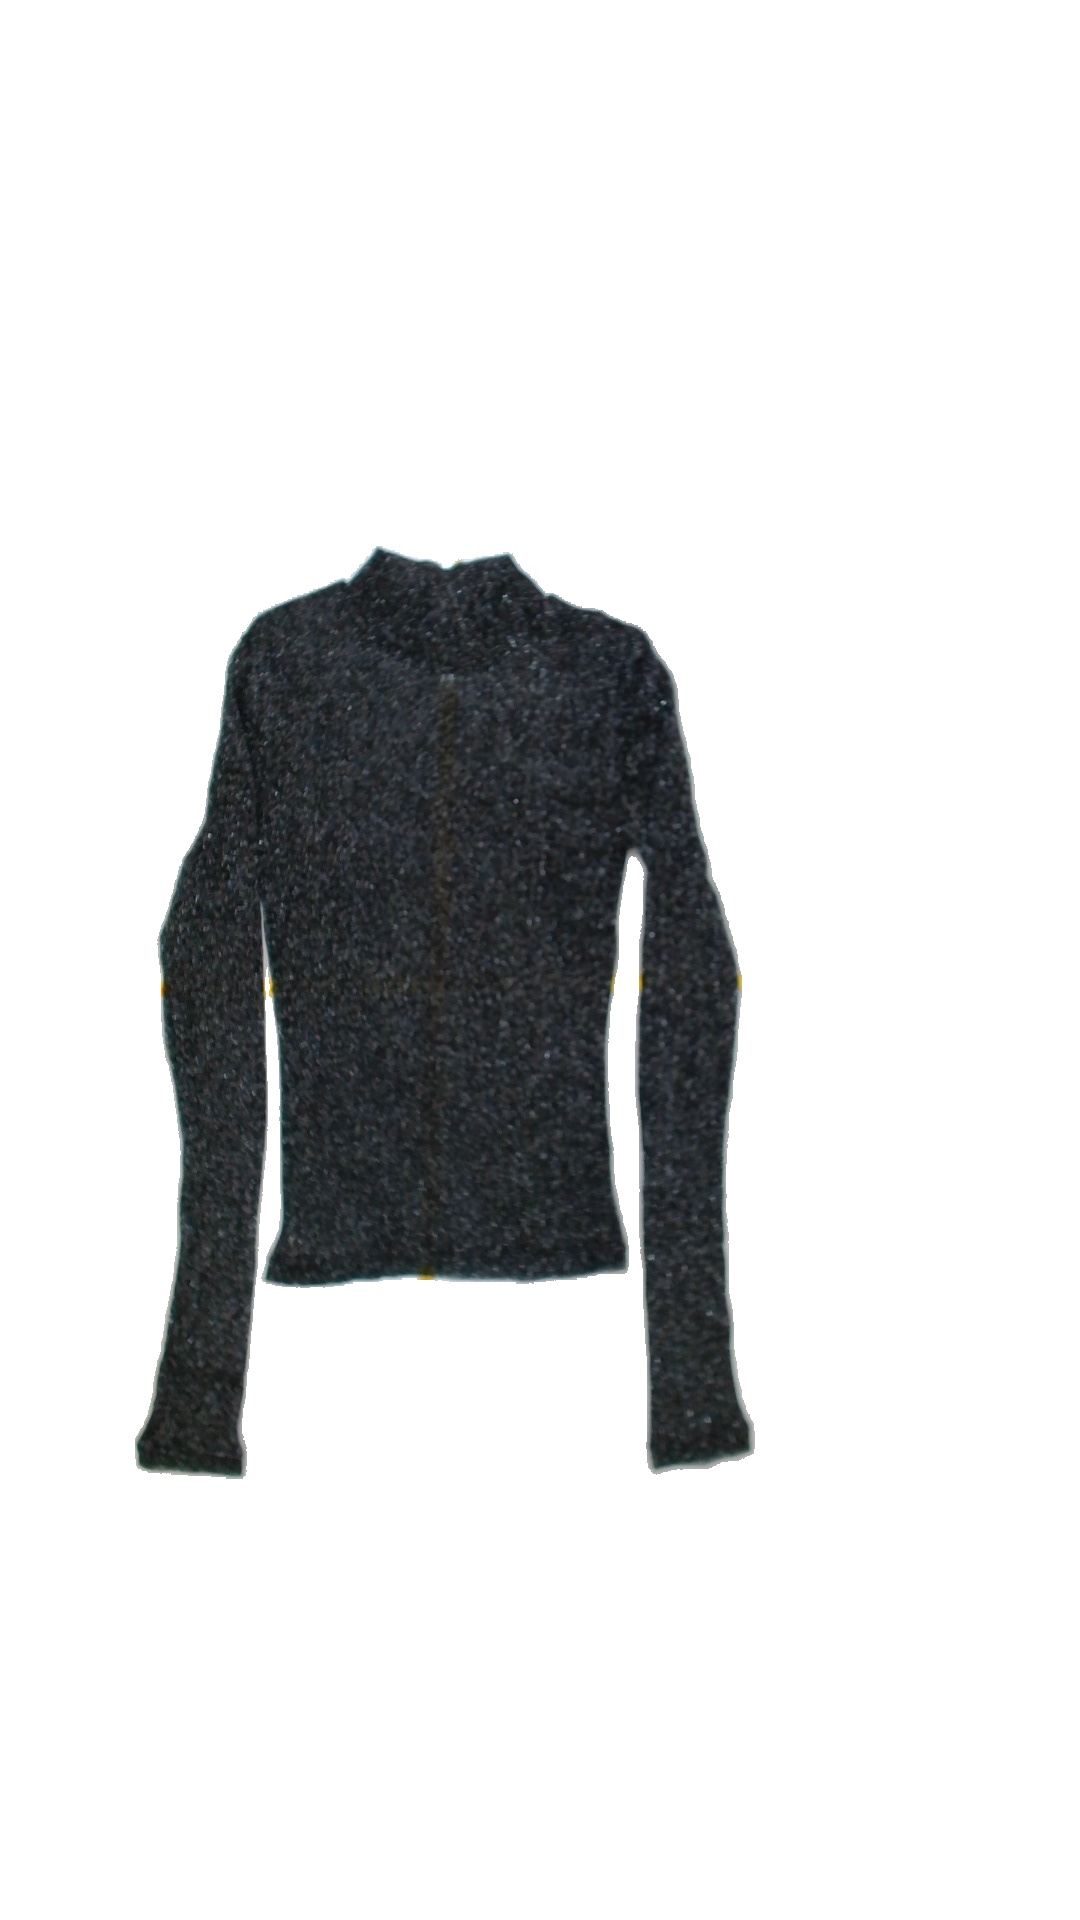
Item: Shirt (Ladies)
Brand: Gina Tricot
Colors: Black
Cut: Regular, Turtle neck
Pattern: Glitter
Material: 100%nylone
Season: All
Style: No trend
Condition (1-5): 5
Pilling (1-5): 5
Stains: No
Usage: Reuse
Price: <50